Carmilla (film)

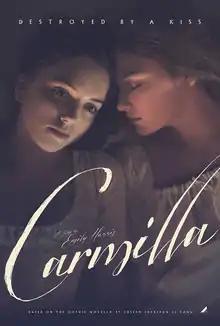
Theatrical release poster

Carmilla is a 2019 British romantic horror film written and directed by Emily Harris in her feature directorial debut. Based on the 1871 novella of the same name by Sheridan Le Fanu, it stars Hannah Rae, Devrim Lingnau, Tobias Menzies, Jessica Raine and Greg Wise. The film follows a lonely woman preyed upon by the titular vampire.